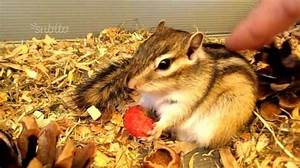
Label: scoiattolo